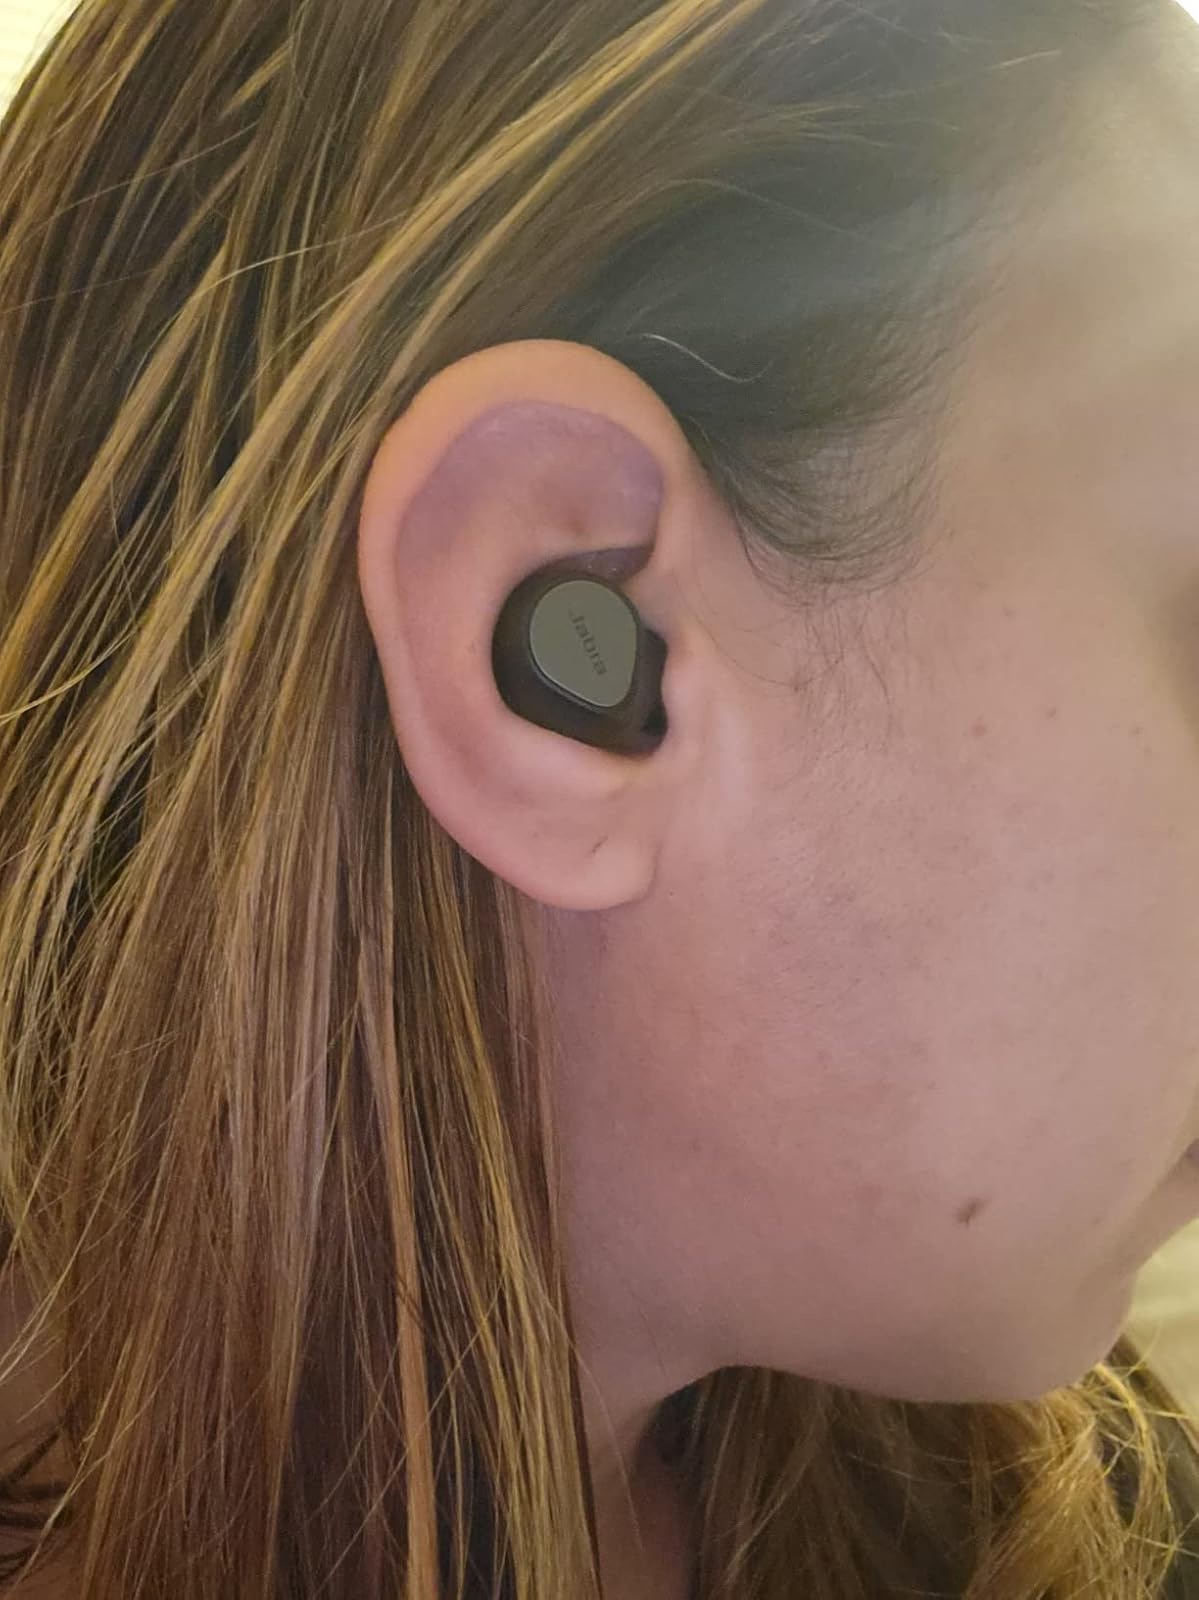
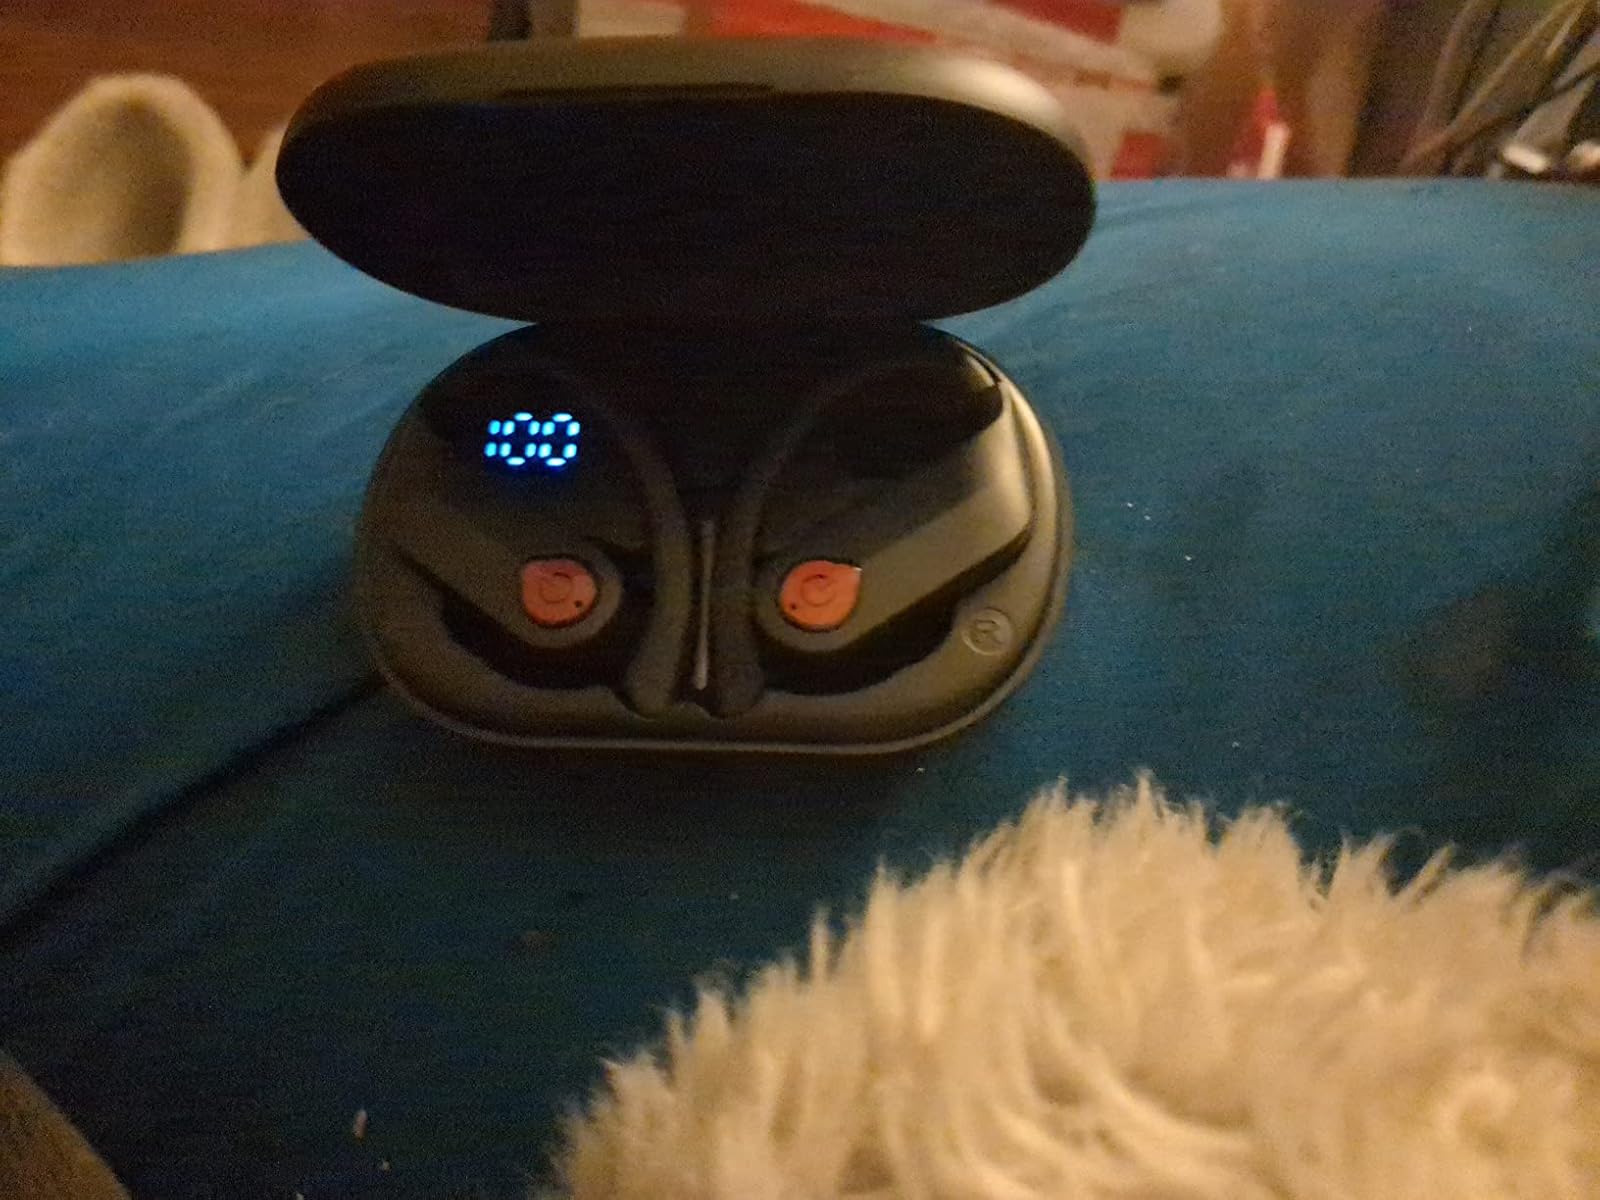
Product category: earbuds
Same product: no